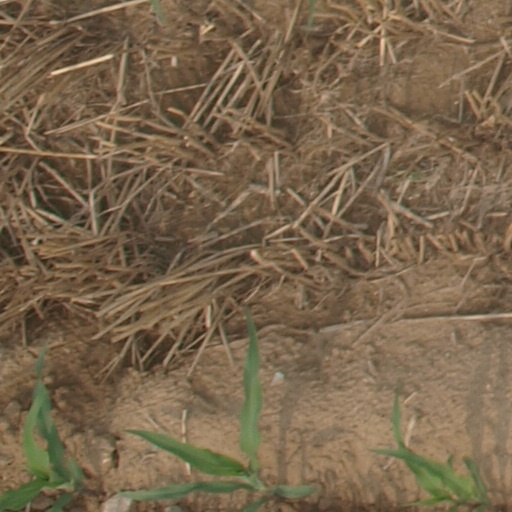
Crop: maize; corn